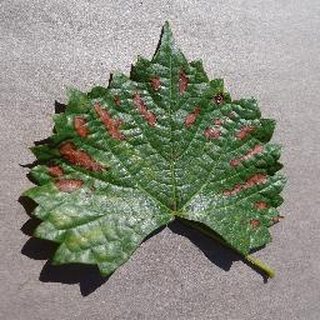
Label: grape_esca_black_measles